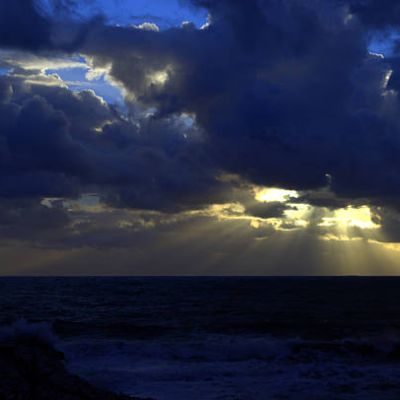
Cloud type: Altocumulus (Ac)